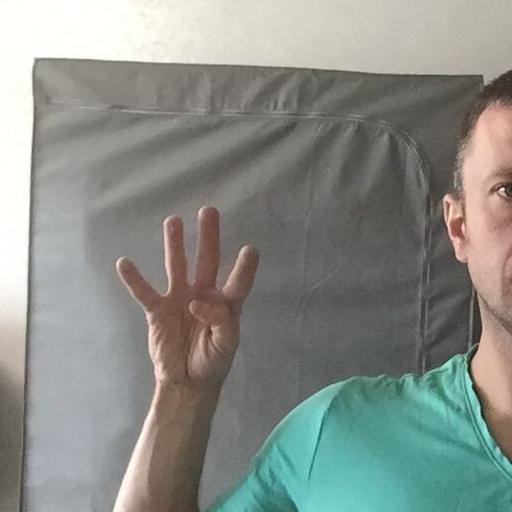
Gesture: four